Zapatismo

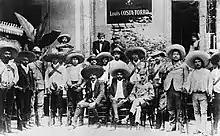
Emiliano Zapata and the Zapatistas.

During the Mexican Revolution, Zapatistas were originally independent from the Northern rebellions associated with Madero but would later join with them for the victory of the revolutionary forces. After the victory of revolutionary forces, there would be a split as the new revolutionary government under Madero would not bring about the land reform heralded by Zapatismo, with Zapata turning towards more radical local reforms and denouncing Madero's government, putting Morelos into its own rebellion against the rest of Mexico. When Victoriano Huerta attempted a military opposition to the new government, independent popular proponents of Zapatismo would provide resistance in the South of Mexico. When Huerta was defeated, another split occurred, putting Zapatismo on the side of Pancho Villa's against the forces of the victorious Venustiano Carranza. The repeated opposition by Zapata and the Zapatistas to more moderate reformers and leadership would place Zapatismo as one of the most radical major fields of thought during the revolution consistently demanding for stronger land reform and stronger resistance to foreign investment.